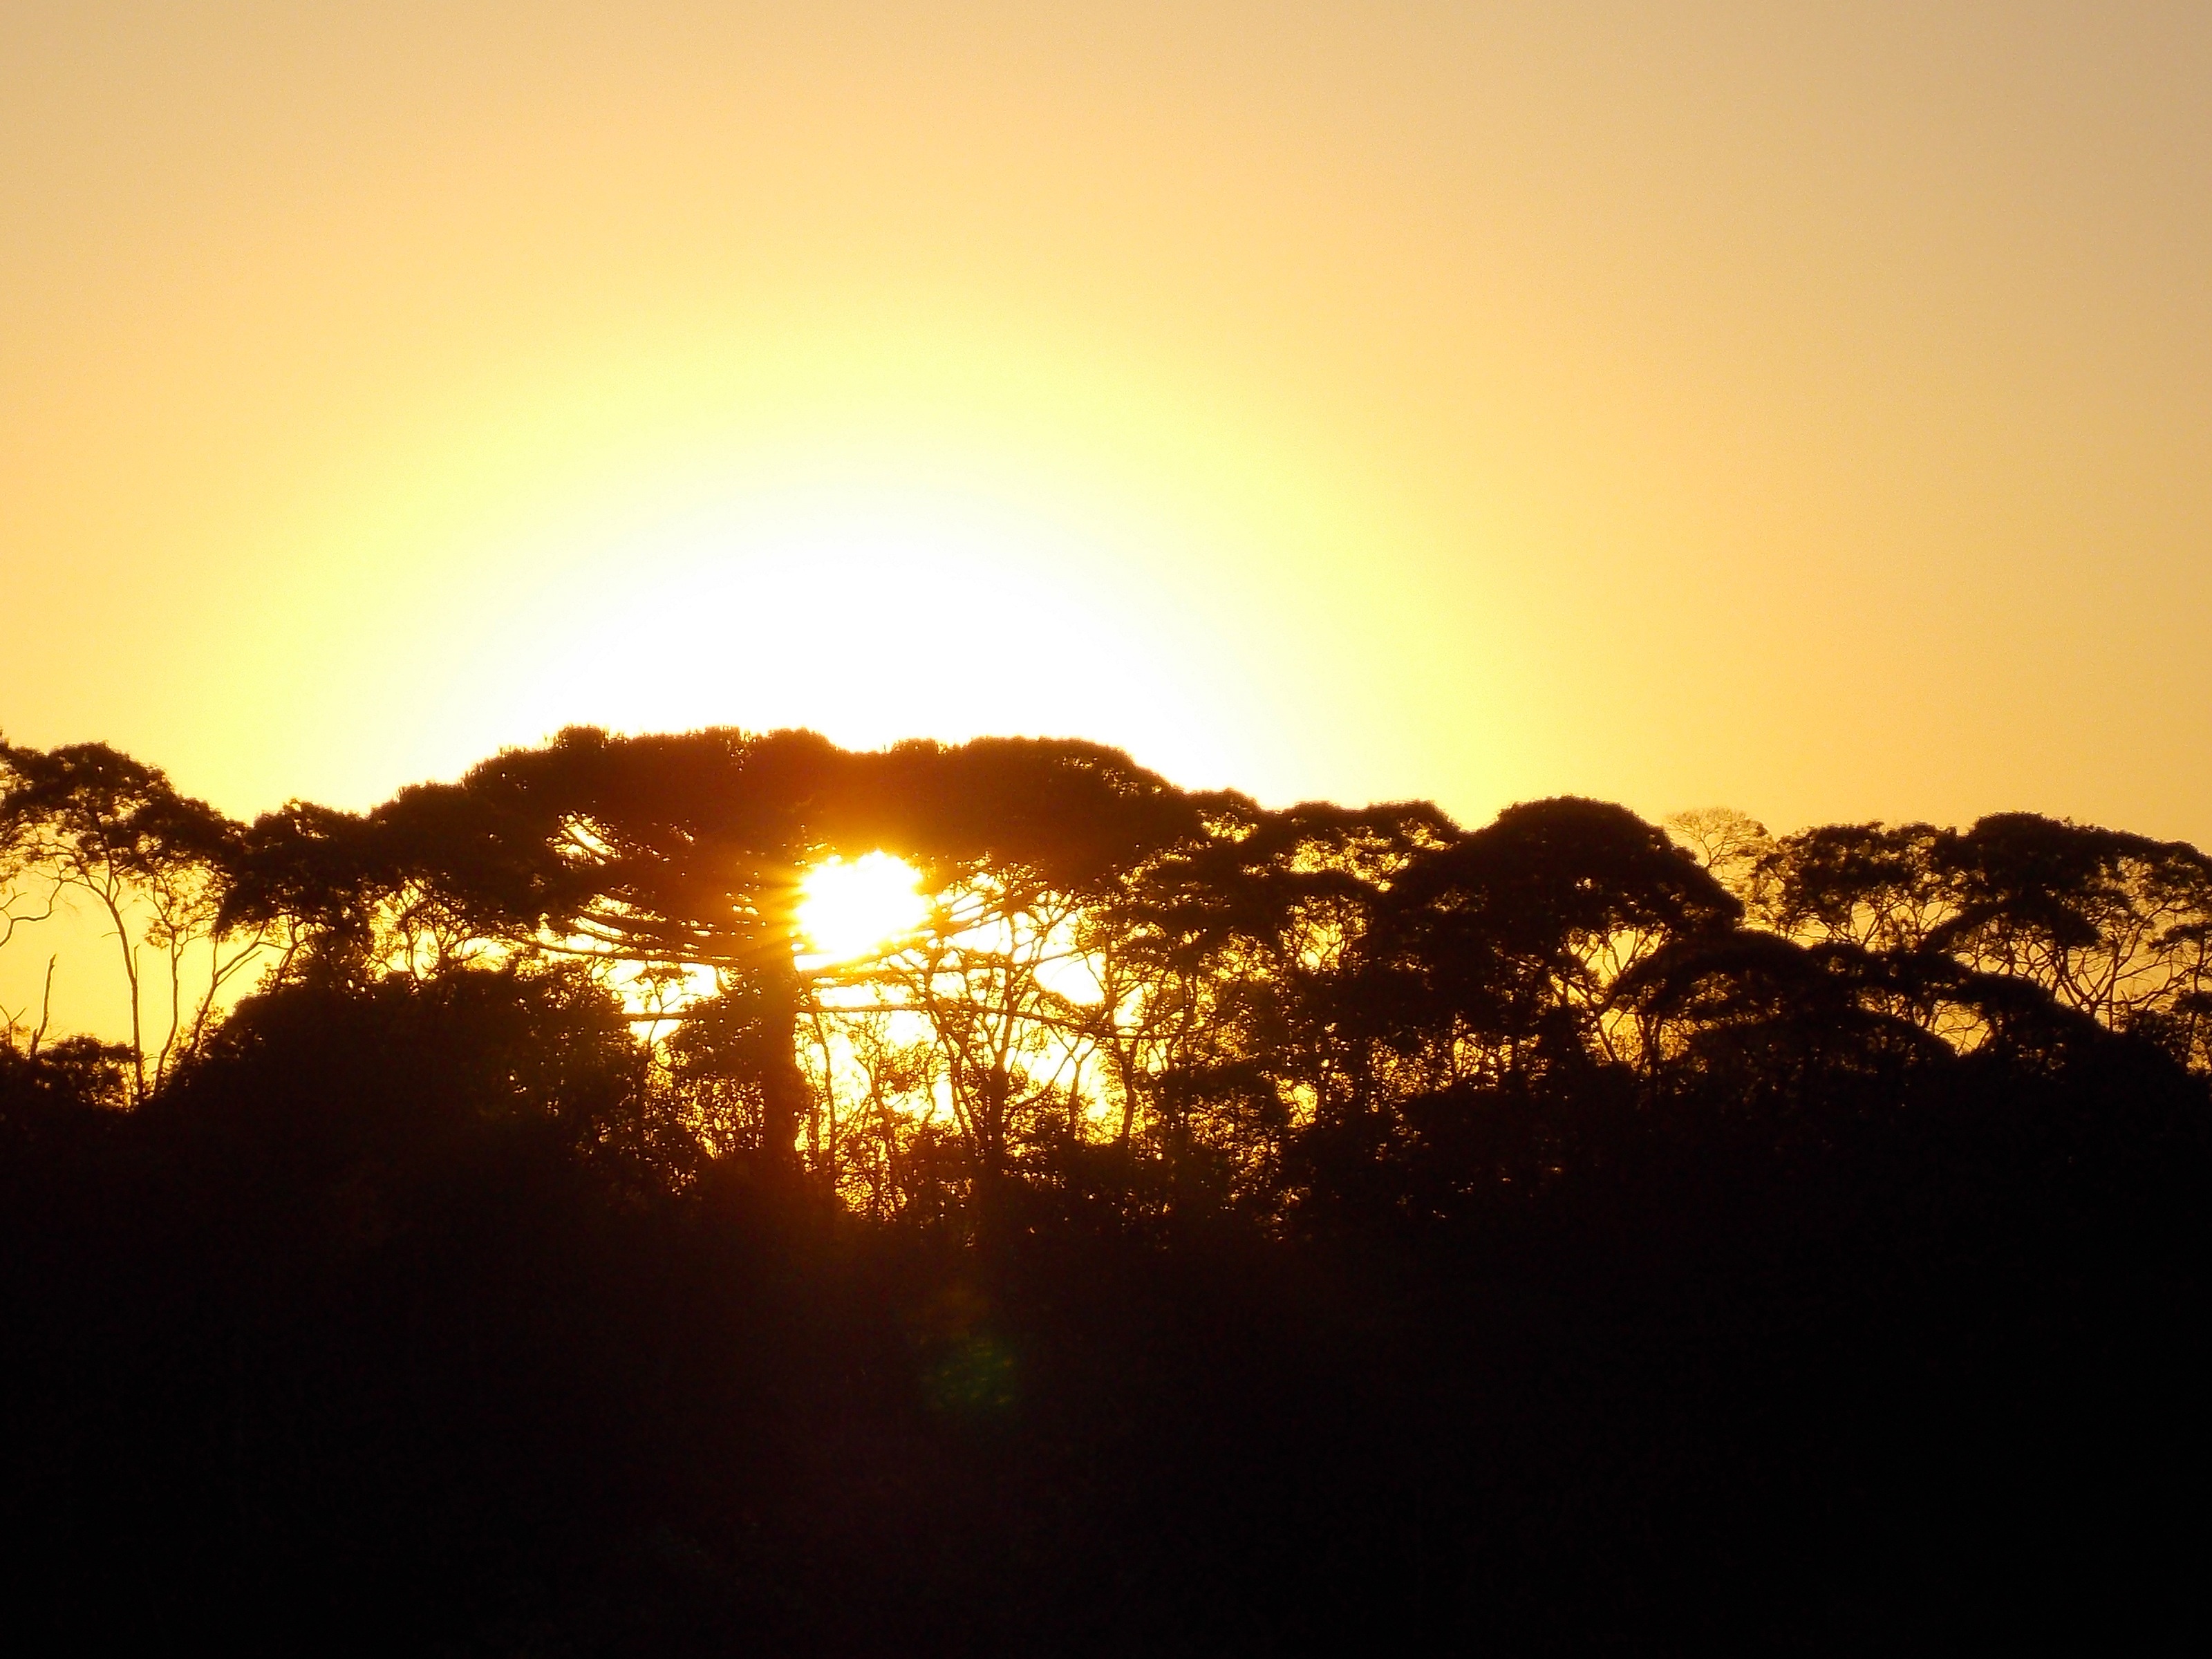
sea, nature, horizon, mountain, light, cloud, sky, sun, sunrise, sunset, sunlight, morning, hill, dawn, atmosphere, dusk, evening, trees, clouds, sol, eventide, afterglow, astronomical object, atmospheric phenomenon, red sky at morning